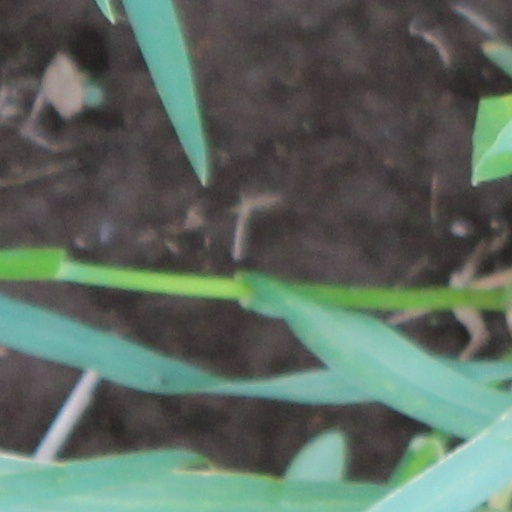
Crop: wheat